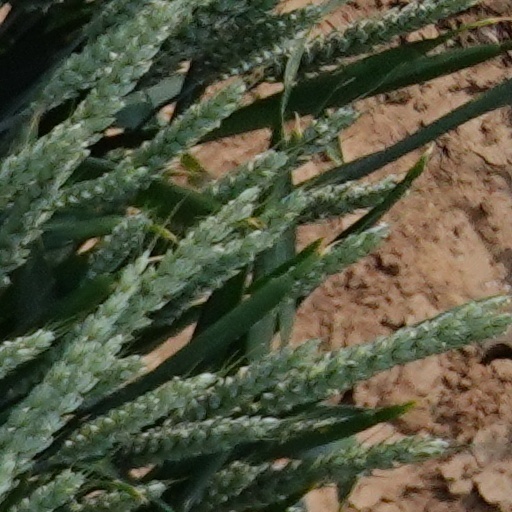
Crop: wheat